Chen Chen-hsiang

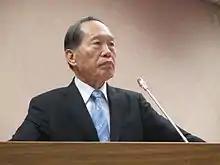
Chen as a legislator of Kuomintang.

Chen was part of a Kuomintang delegation which visited Beijing at the end of December 2016 to hold a dialogue with the Chinese Communist Party (CCP). The meeting with Taiwan Affairs Office Director Zhang Zhijun focused on exchanges between KMT and CCP officials, exchanges between young people between the two sides and protection of the people's rights and interests. They attended a trade fair on 24 December 2016 to promote agricultural products and tourism from Hualien County, Hsinchu County, Kinmen County, Lienchiang County, Miaoli County, Nantou County, New Taipei City and Taitung County.